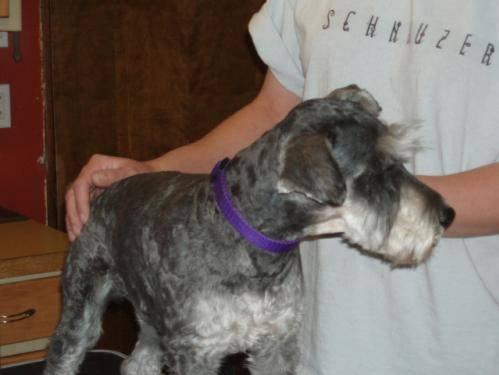
dog